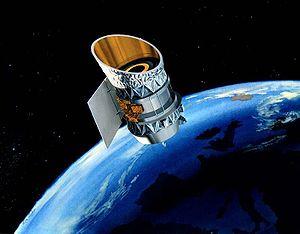
Cette page présente une chronologie des événements qui se sont produits pendant l'année 1983 dans le domaine de l'astronautique.